Electrolysis of water

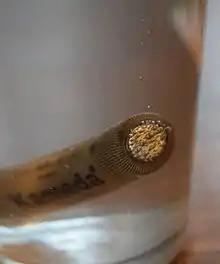
An AA battery in a glass of tap water with salt showing hydrogen produced at the negative terminal

Electrolysis of water is using electricity to split water into oxygen and hydrogen gas by electrolysis. Hydrogen gas released in this way can be used as hydrogen fuel, but must be kept apart from the oxygen as the mixture would be extremely explosive. Separately pressurised into convenient "tanks" or "gas bottles", hydrogen can be used for oxyhydrogen welding and other applications, as the hydrogen / oxygen flame can reach approximately 2,800°C.